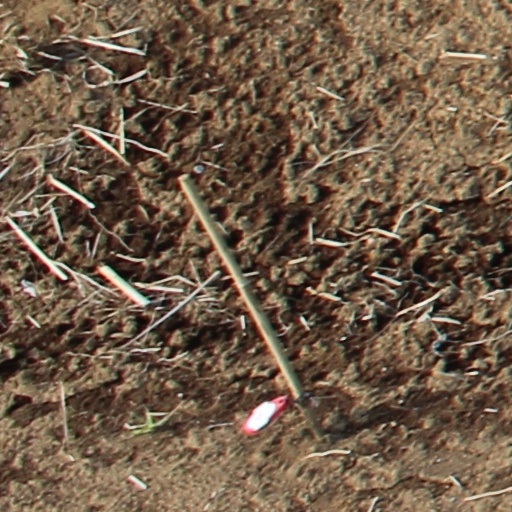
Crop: wheat